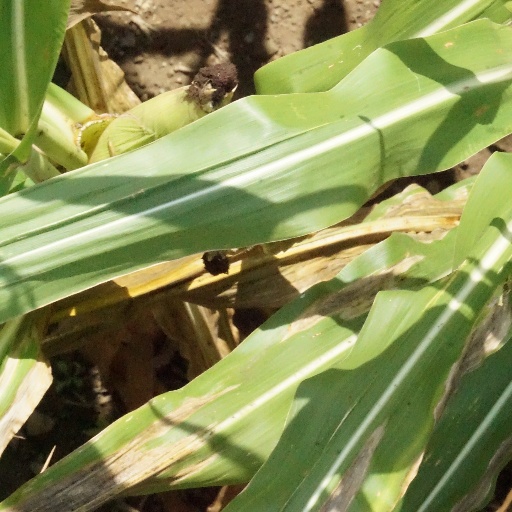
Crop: maize; corn